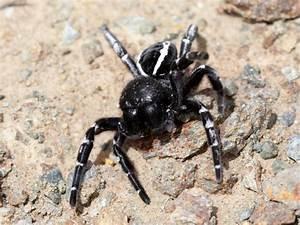
spider